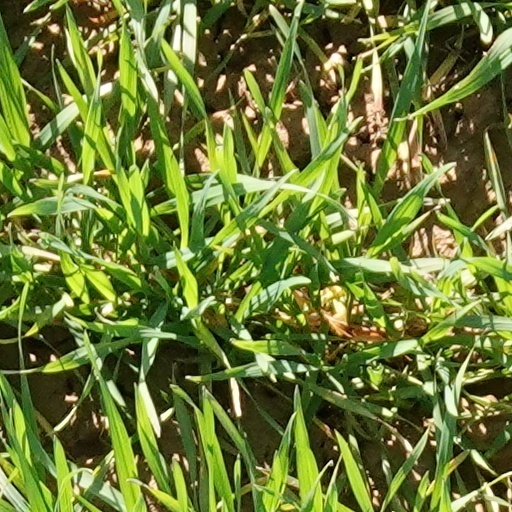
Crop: wheat